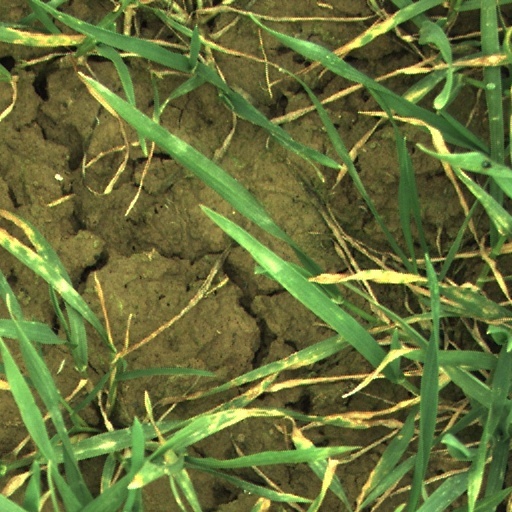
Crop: wheat